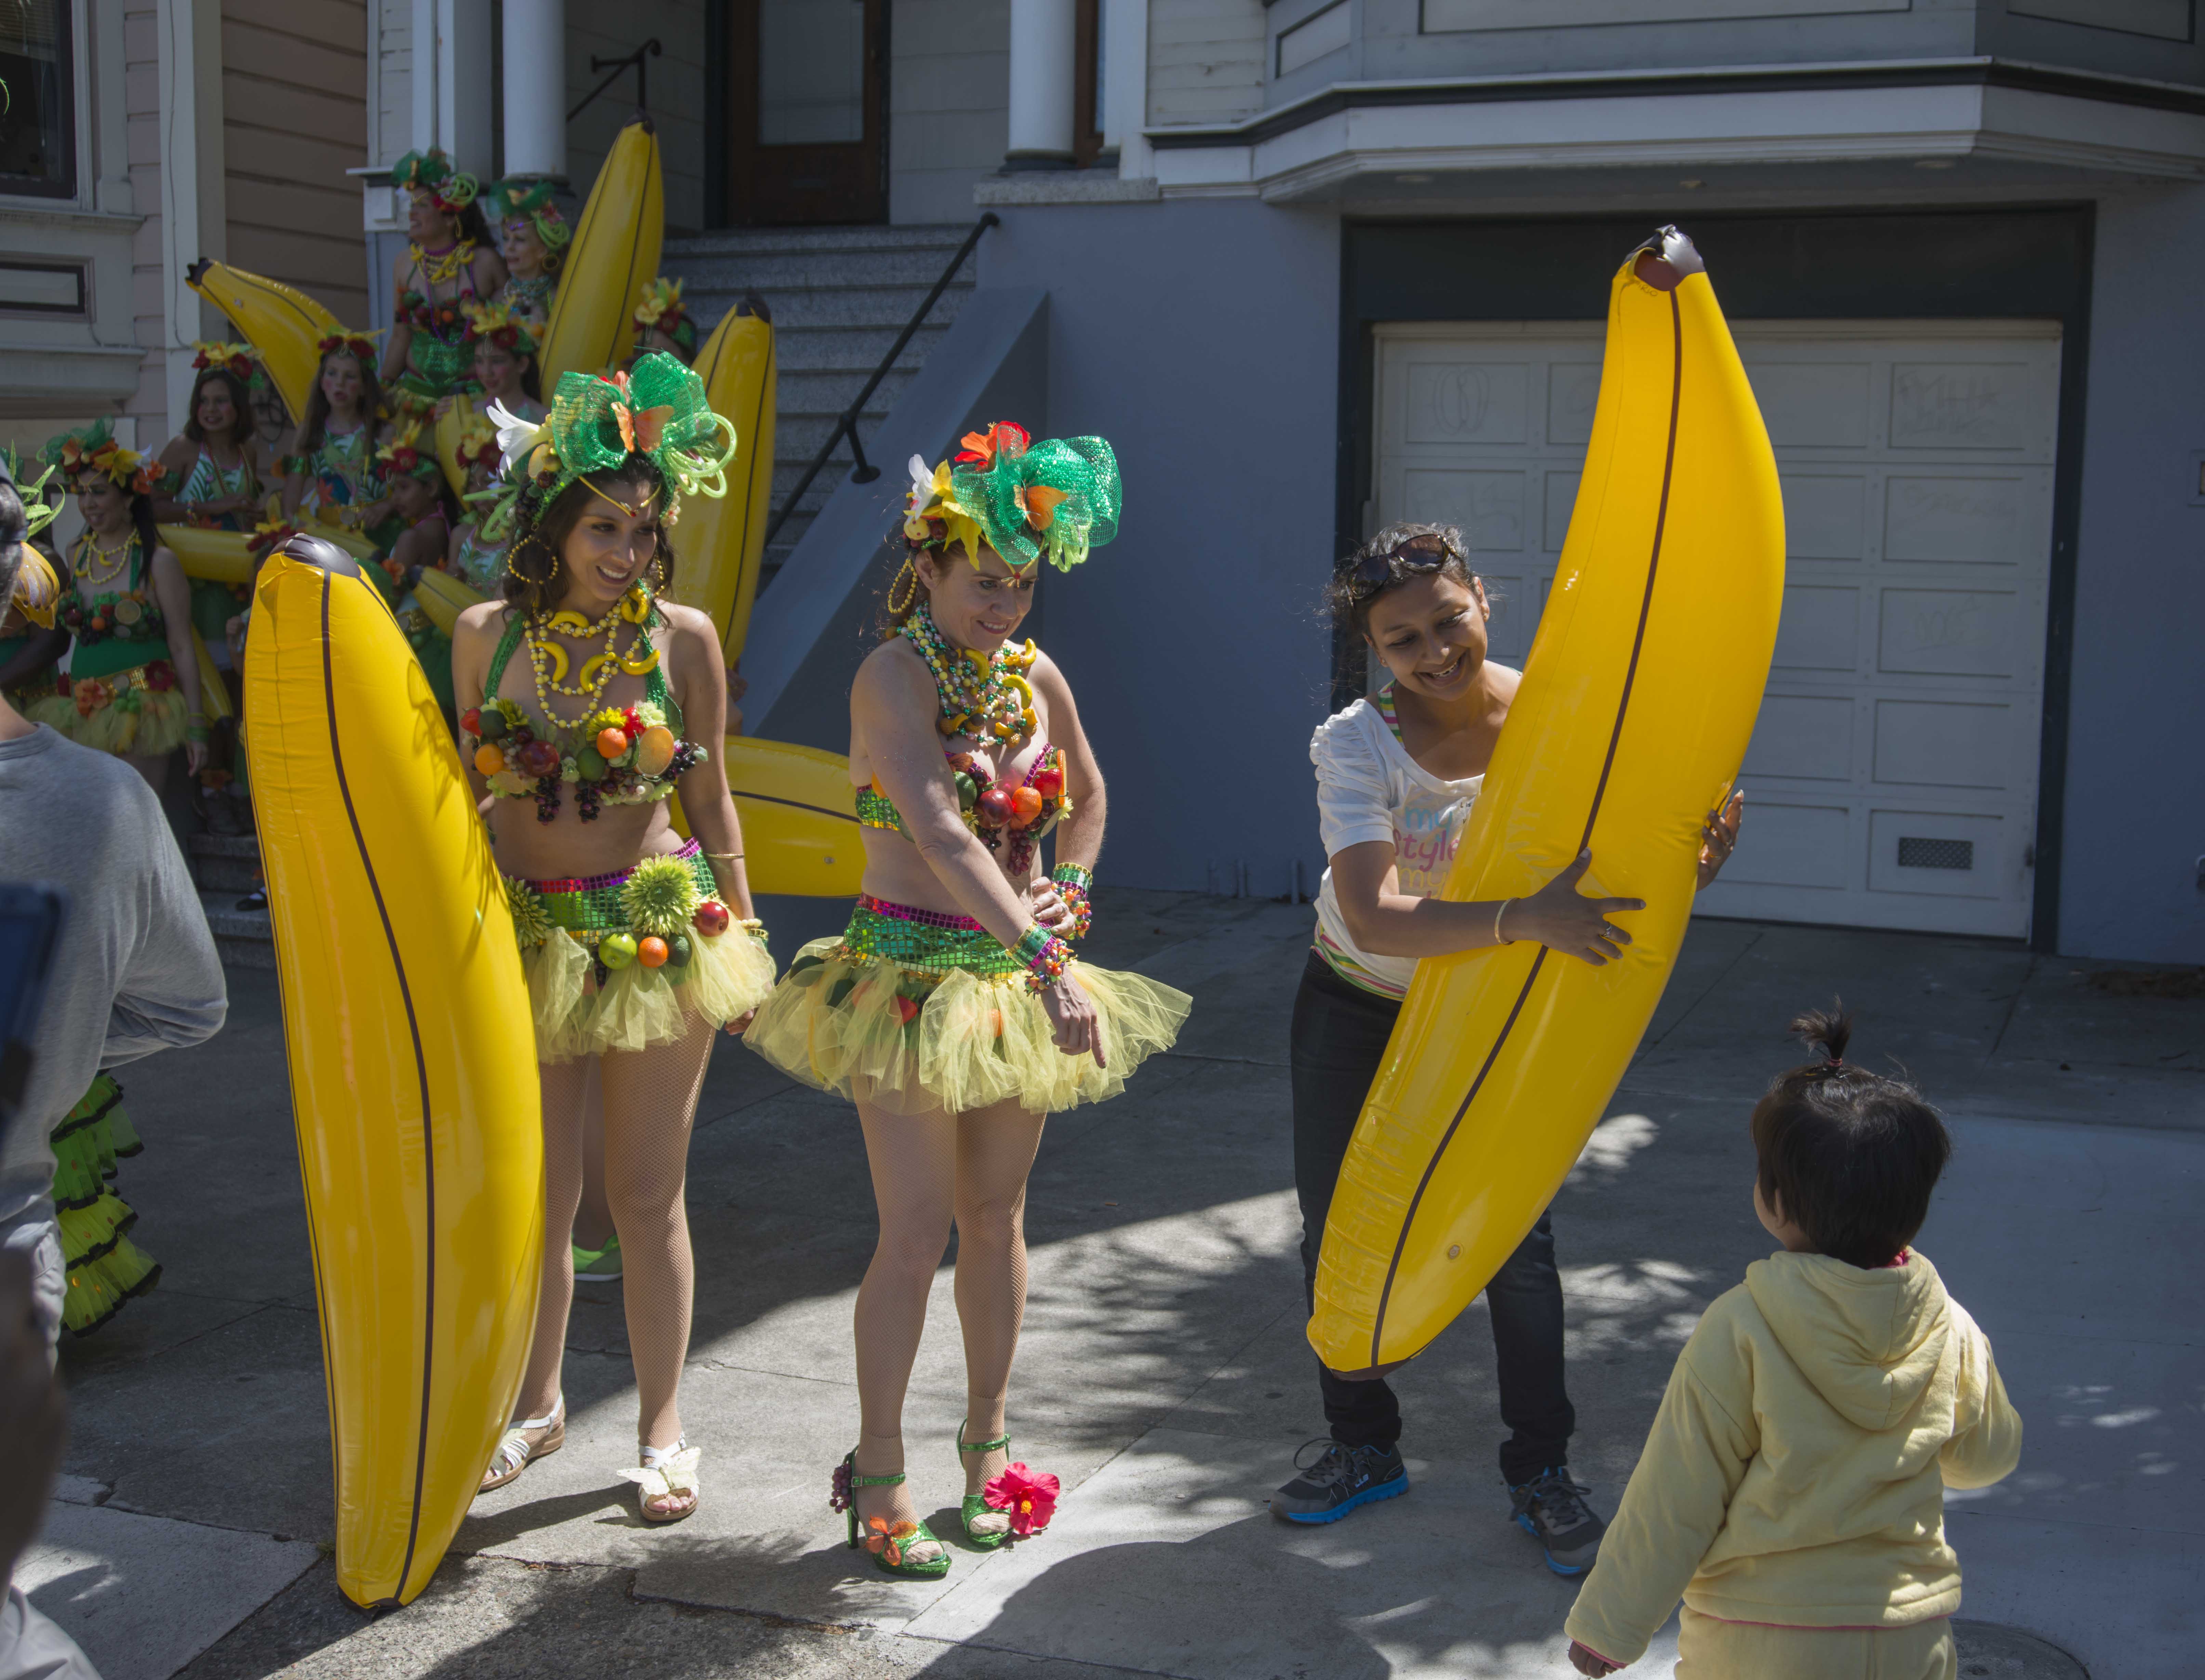
dance, carnival, festival, event